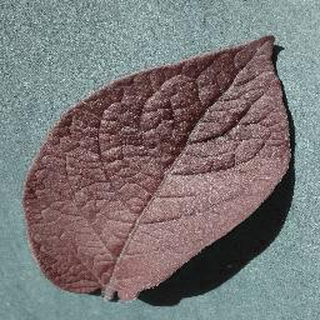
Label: healthy_potato